Robert E. Lee Tree

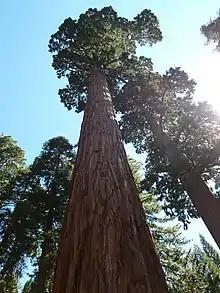
Robert E. Lee Tree, the 11th largest giant sequoia tree in the world.

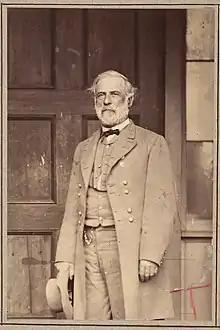
Robert E. Lee

The Robert E. Lee Tree is the second largest giant sequoia in the Grant Grove section of Kings Canyon National Park, and the eleventh largest giant sequoia in the world. Richard Field, a Confederate lieutenant, named this tree in honor of Robert E. Lee around 1875. In 2020, Sequoia and Kings Canyon National Parks removed references to the name in Park materials, in an effort to promote inclusiveness following the George Floyd protests; however, the name cannot be changed without the approval of Congress or the National Park Service.